Cathedral of Saint John the Baptist (Charleston, South Carolina)

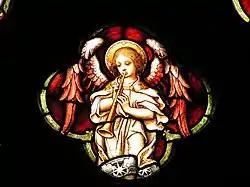
Angel with Horn stained-glass window

The architect P.C. Keely, the designer of many cathedrals in the United States and Canada, designed St. John the Baptist Cathedral in the Gothic Revival style. The original plans for new cathedral were closed to the architecture of Saint John and Saint Finbar, but were later altered.